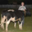
Label: cattle